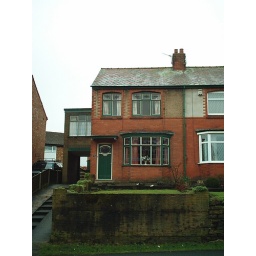
Semi-detached 1940's houses in Standish near Wigan, Lancashire. It retains original the 1940 front door and leaded windows.